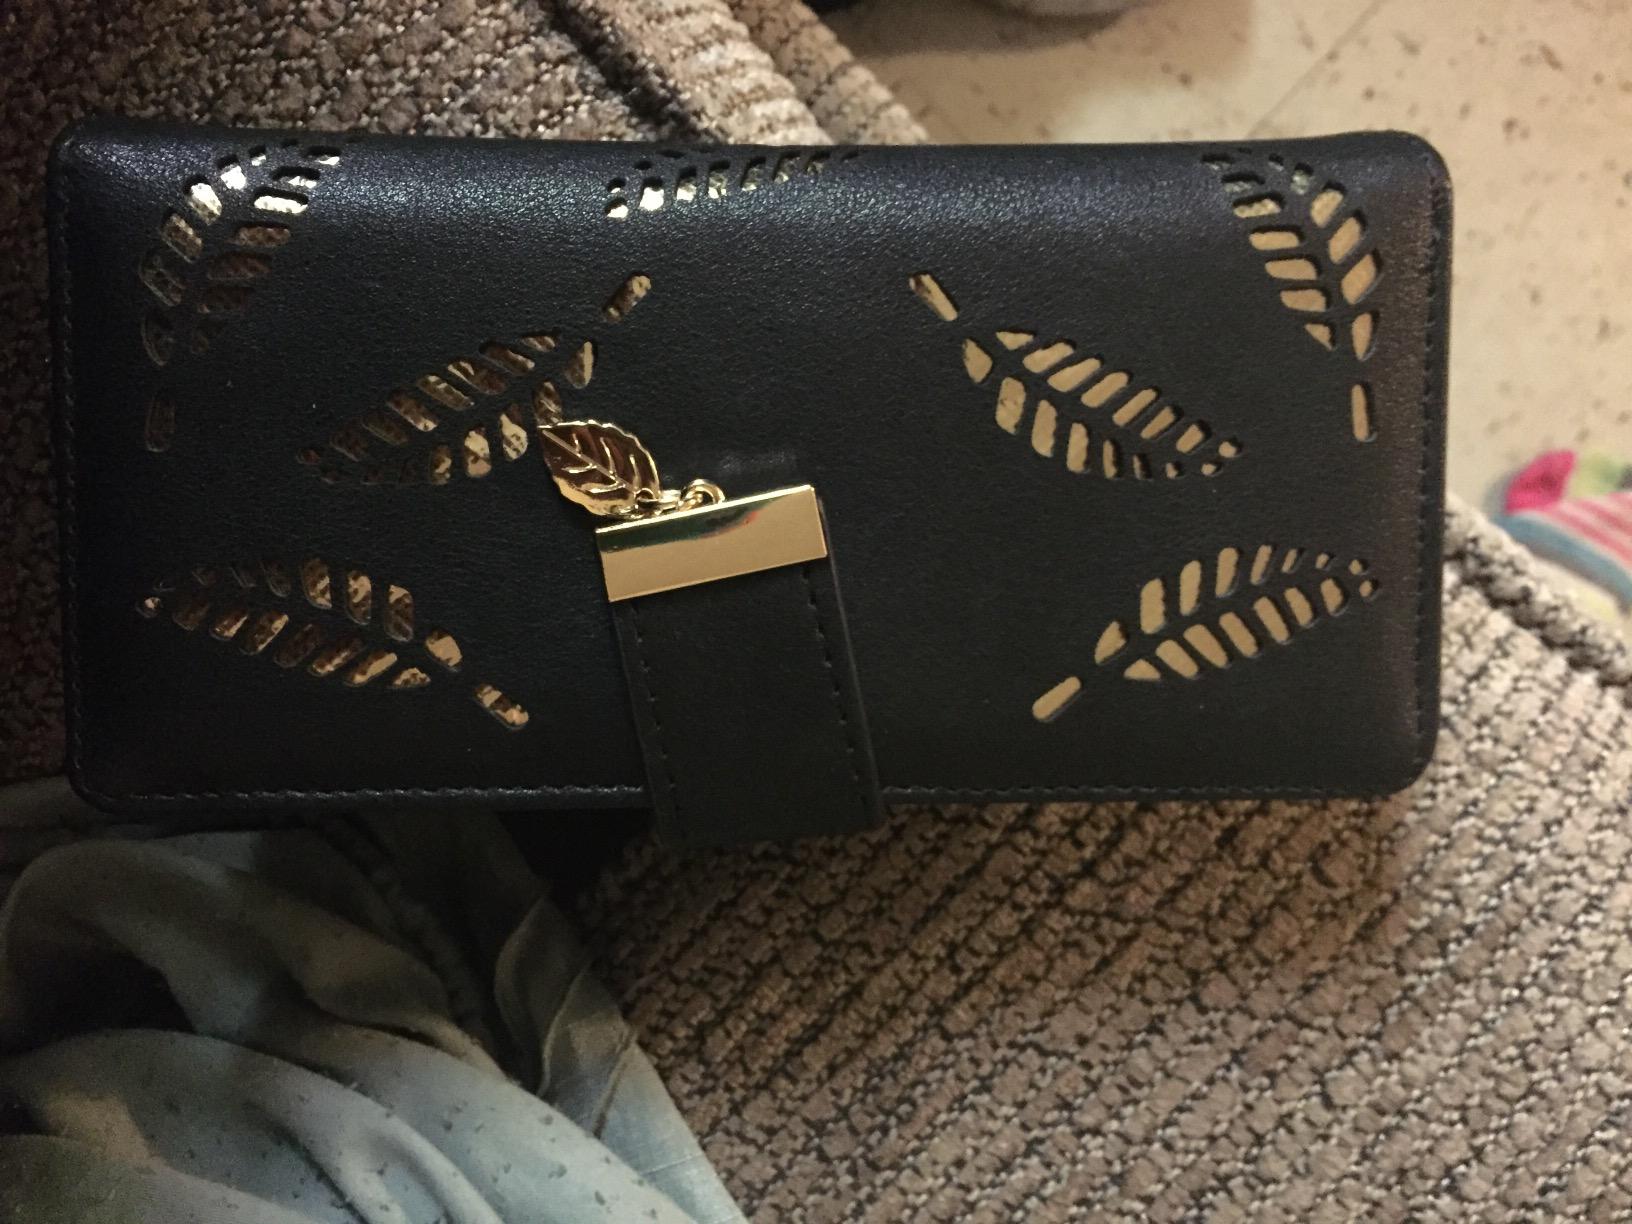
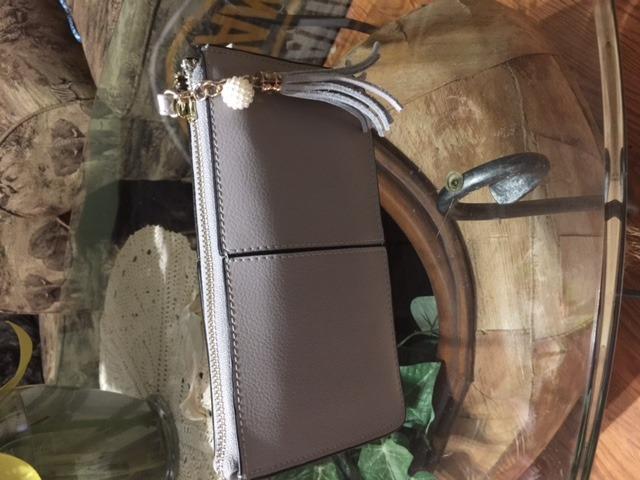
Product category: accessories_wallet
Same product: no